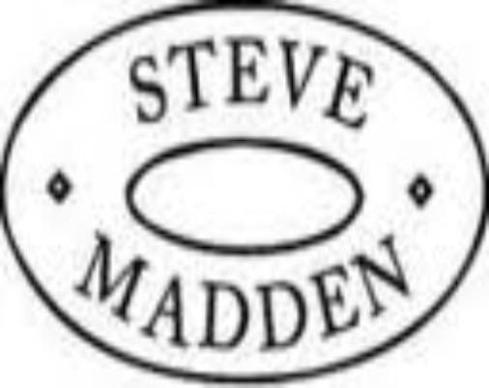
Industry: Clothes